Epiblema otiosana

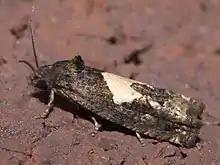
"Epiblema otiosana", bidens borer, size:

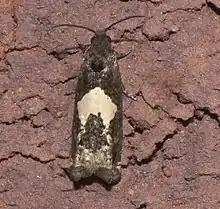
"Epiblema otiosana", bidens borer

Epiblema otiosana, the bidens borer moth, gets its common name from the genus "Bidens" which includes the food plants for the larva. An adults wingspan ranges from . They range in North America from Maine and Ontario in the north, south to Florida and west to Kansas and Texas.